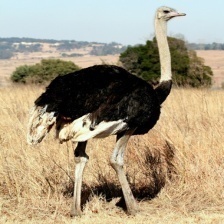
Species: OSTRICH
Scientific name: STRUTHIO CAMELUS